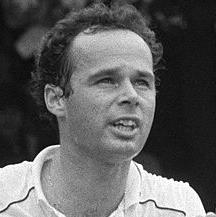
Age: 26